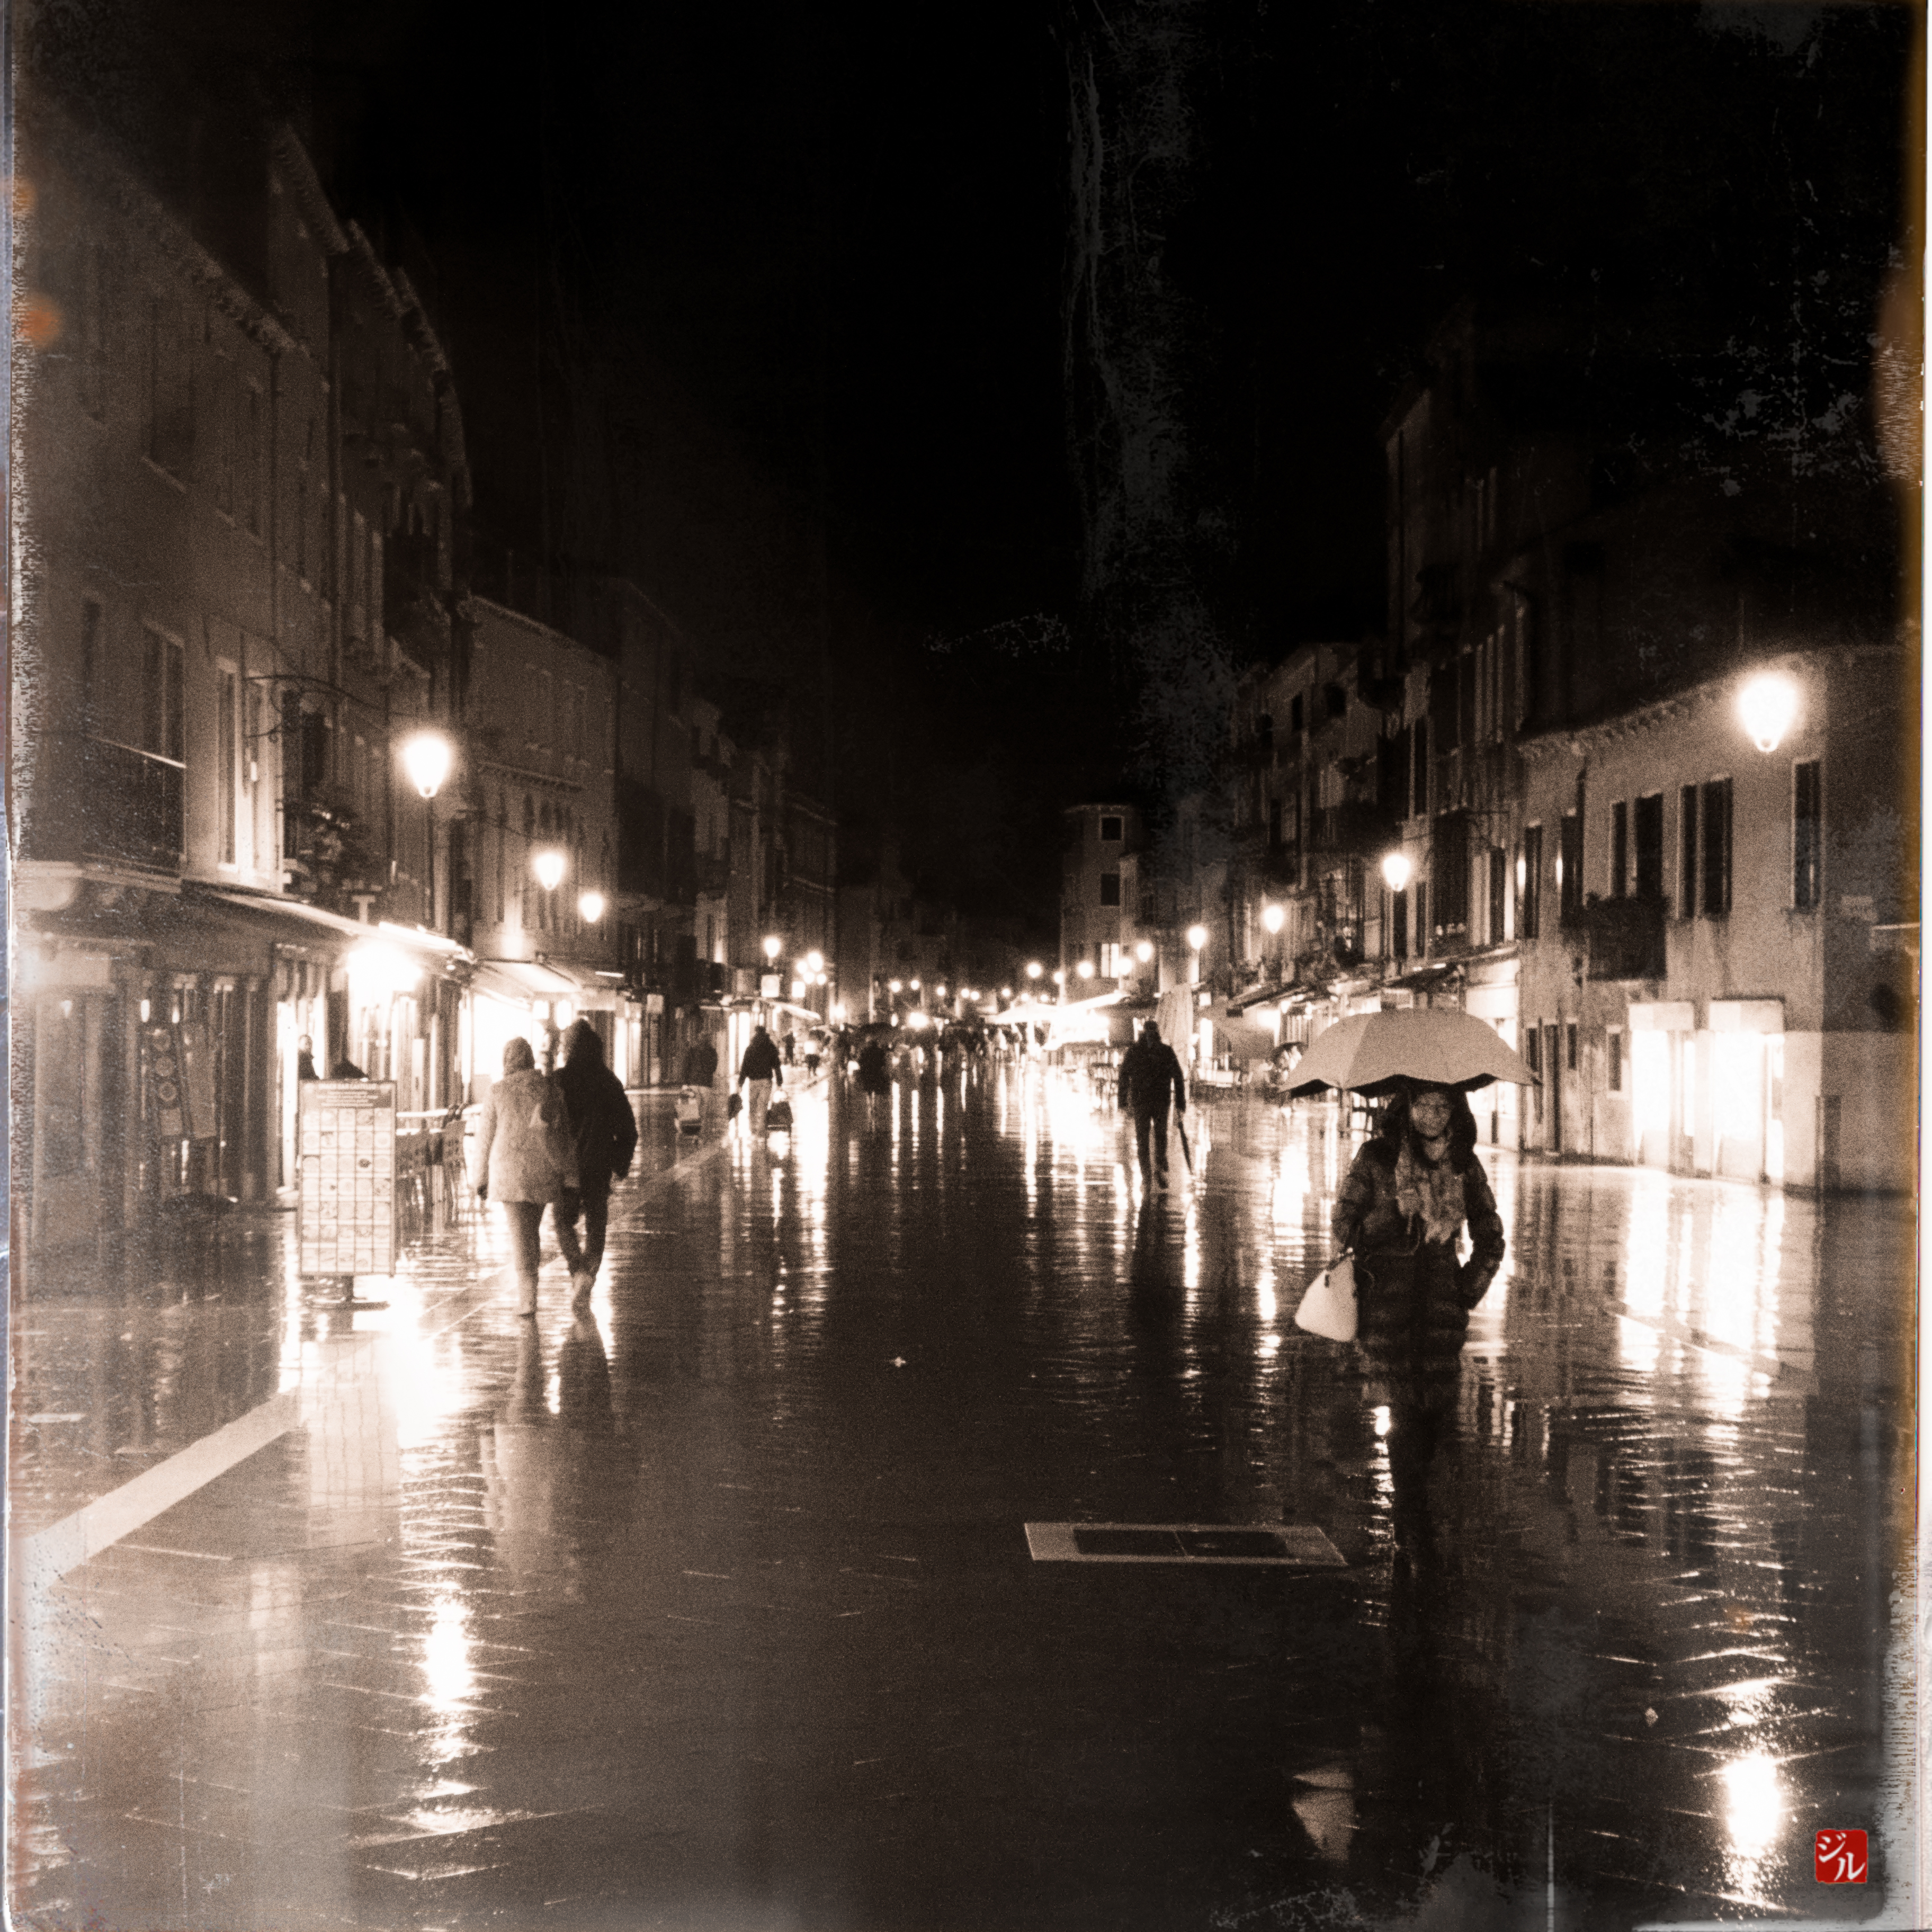
light, street, night, evening, reflection, weather, darkness, flickr, temple, venise, venezia, pluie, water feature, viagaribaldi, urban area, human settlement